Guru Josh

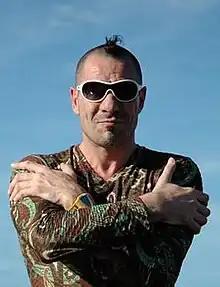

Paul Dudley Walden (6 June 1964 – 28 December 2015), better known as Guru Josh, was a Jersey musician, active in the British post-acid house scene, best known for his debut single, "Infinity".